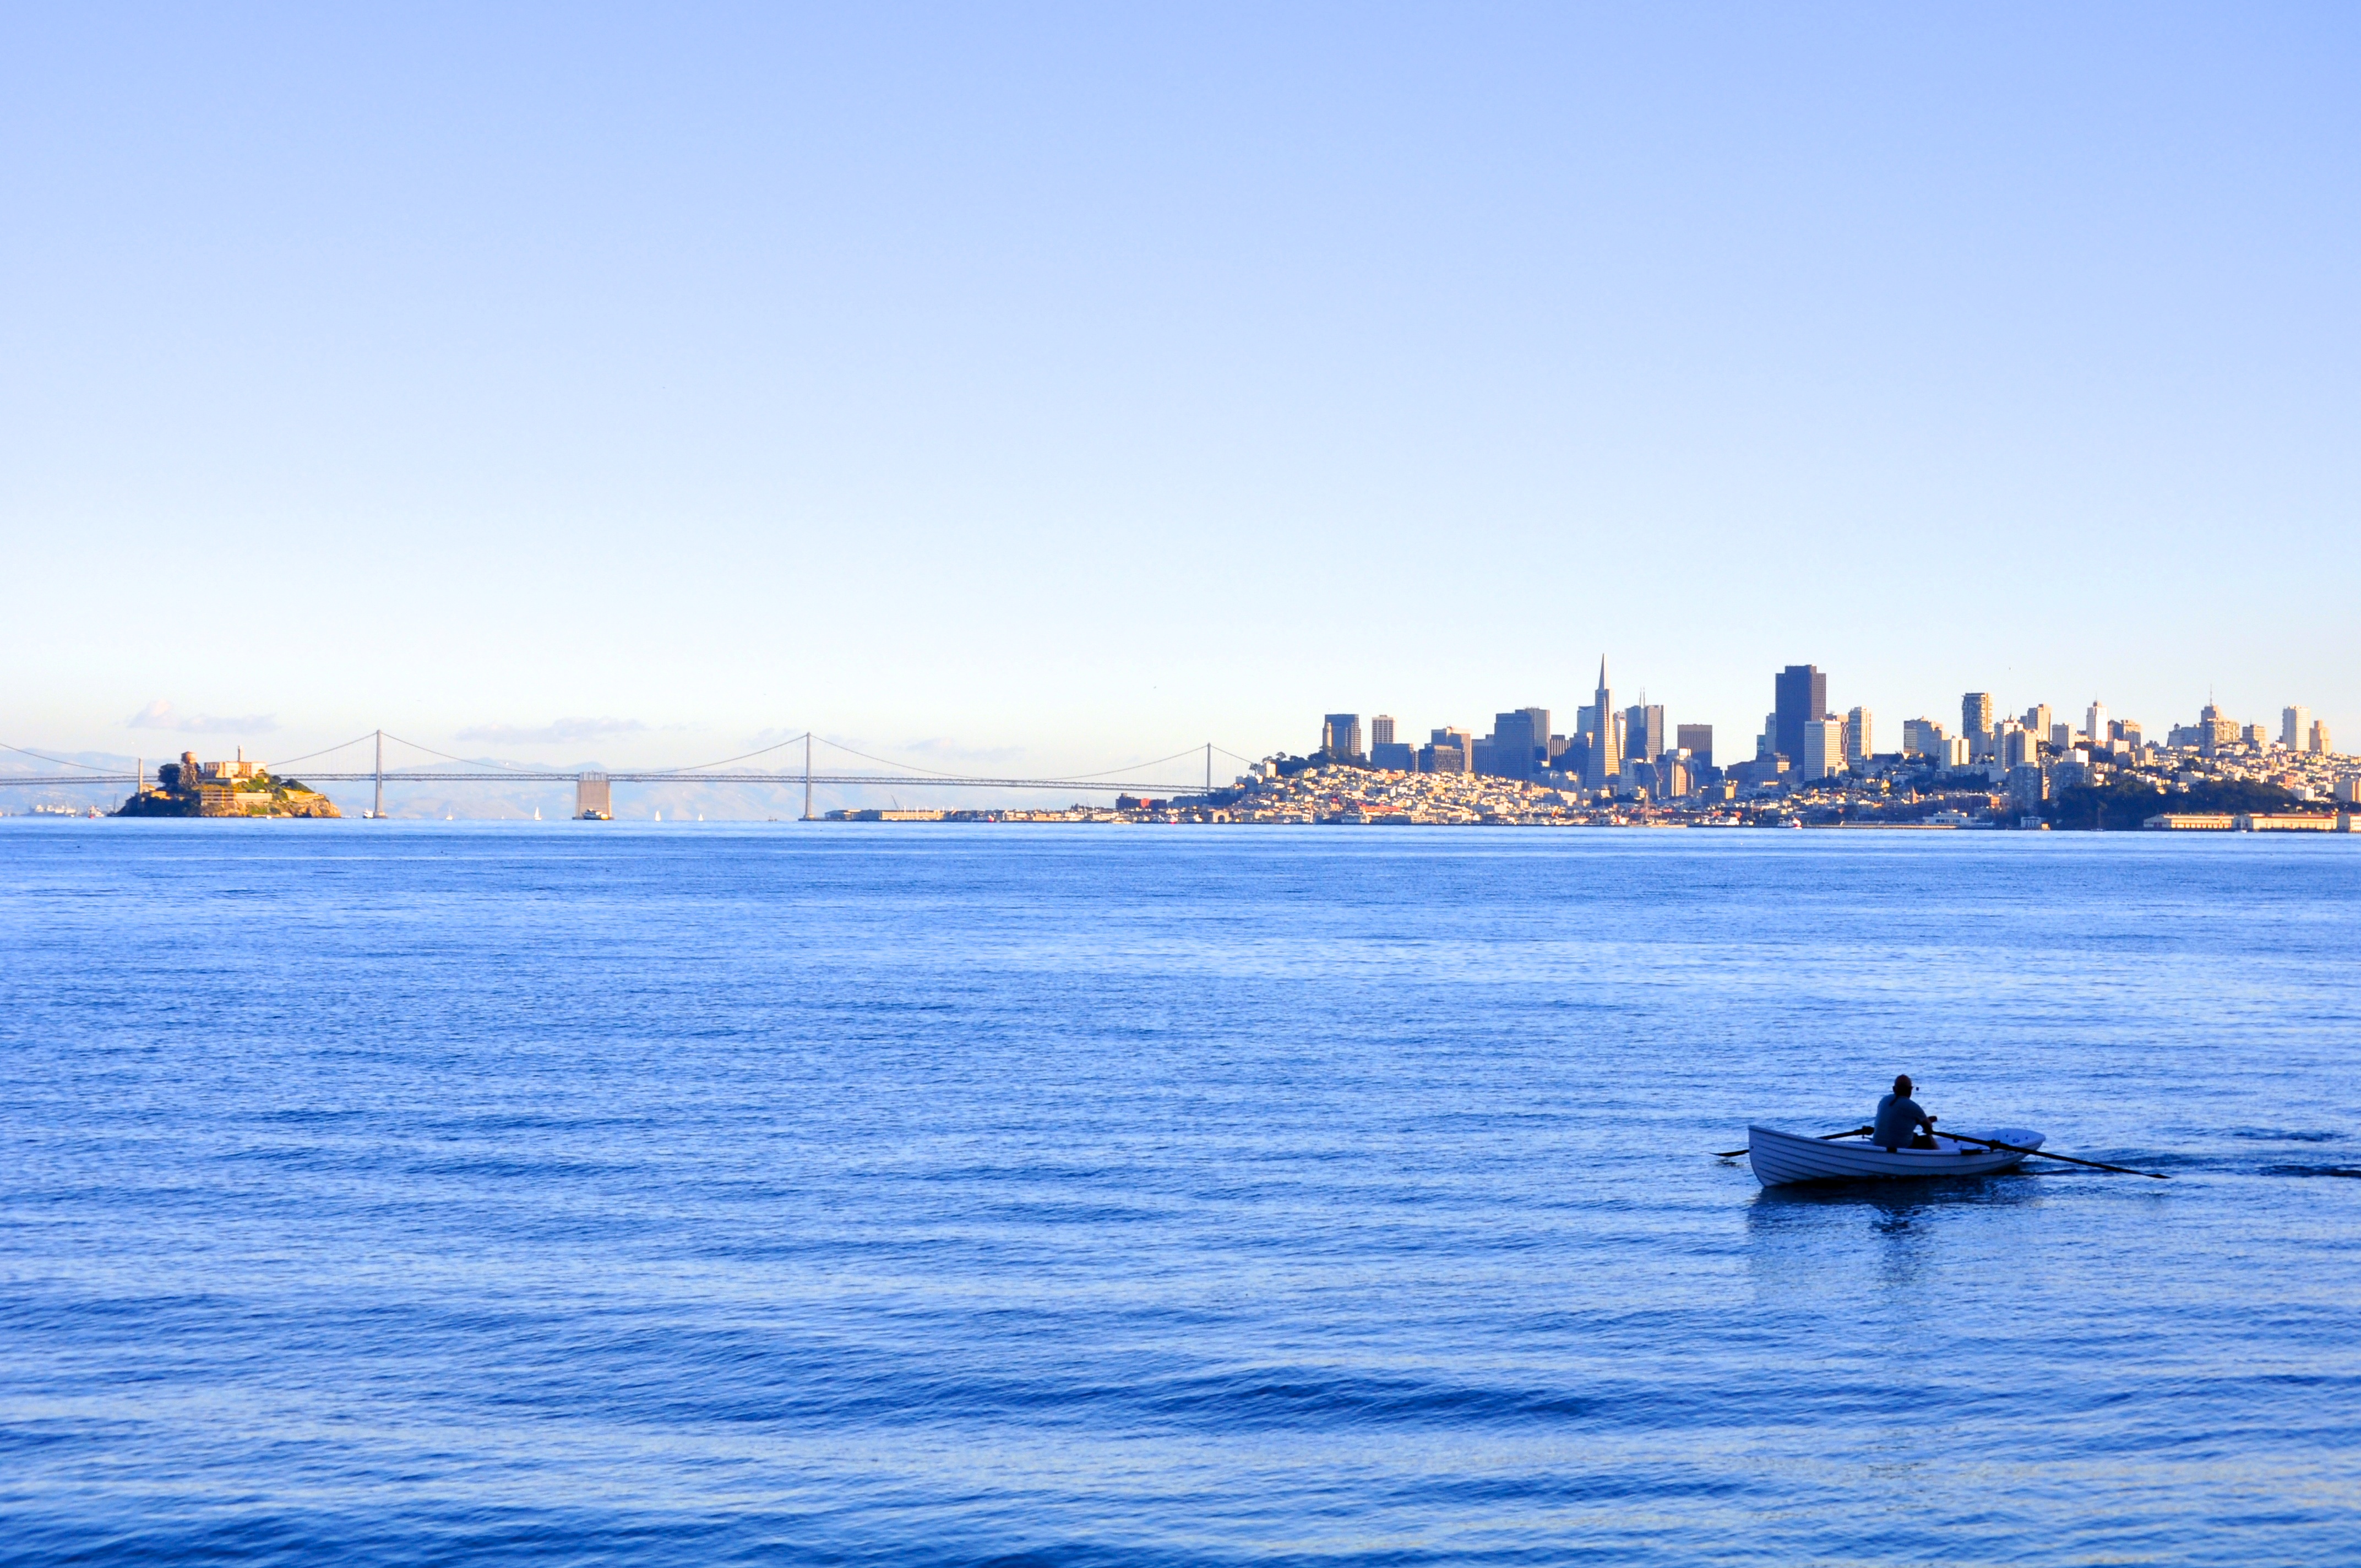
sea, coast, ocean, horizon, boat, bridge, skyline, rowboat, shore, city, new york, manhattan, vehicle, bay, island, harbor, port, kayak, blue sky, skyscrapers, boating, watercraft, hd wallpaper